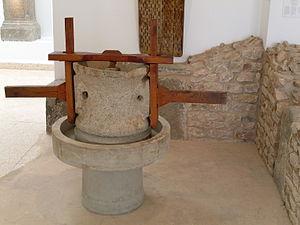
Le musée de Chemtou est un musée archéologique tunisien situé sur le site de Chemtou, à une vingtaine de kilomètres de Jendouba, ville proche de la frontière tuniso-algérienne. Issu d'une initiative de l'Institut national du patrimoine tunisien et de l'Institut archéologique allemand de Rome, il est inauguré le 25 novembre 1997.
Chemtou ou Chimtou est un site antique du Nord-Ouest de la Tunisie où se trouvent les ruines de Simitthu, cité rattachée à la province d'Afrique proconsulaire à l'époque romaine.